Alexandre Charles Joseph Ghislain d'Aubremé

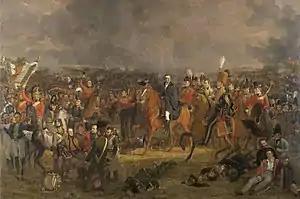

In October 1814 he left French service and entered the service of the Sovereign Principality of the United Netherlands as a colonel. He was appointed military governor of the fortress of Mons and Hainaut Province. In April 1815 he was promoted to major-general. Soon thereafter he was appointed commander of the 2nd brigade of the 3rd Netherlands division of the Mobile Army of the United Kingdom of the Netherlands. This was part of I Corps of the Anglo-Allied army which took, under the command of the Prince of Orange, part in the Waterloo Campaign during the Hundred Days. The brigade remained at Nivelles during the Battle of Quatre-Bras, but during the latter part of the Battle of Waterloo the brigade took part in the decisive intervention of the 3rd Netherlands division (general Chassé against the French Middle Guard.